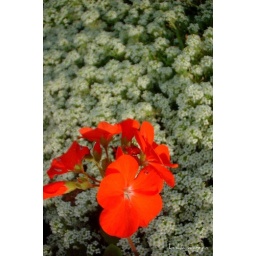
red in white